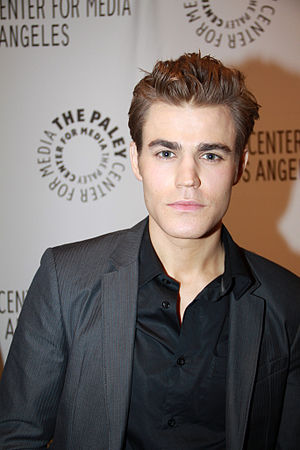
The Vampire Diaries / Rolleliste / Hovedpersoner
Paul Wesley som Stefan Salvatore, Tom Avery og Silas.
The Vampire Diaries er en amerikansk overnaturlig horror-fantasy-tv-serie, baseret på bogserien af samme navn af L. J. Smith. Serien havde premiere på den amerikanske kanal The CW d. 10. september 2009. Serien tager sted i Mystic Falls, Virginia, som er en lille opdigtet by, som er hjemsøgt af overnaturlige væsner.